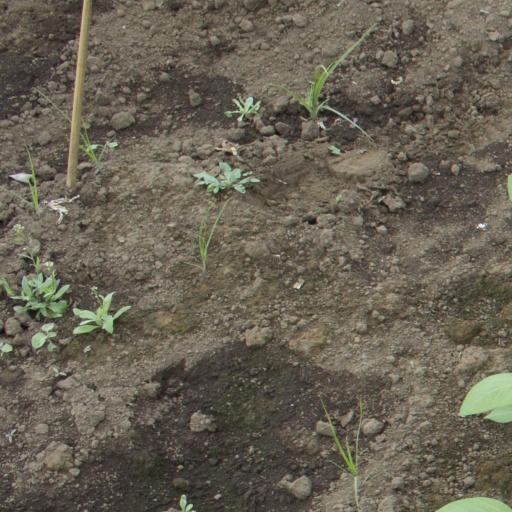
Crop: soybean